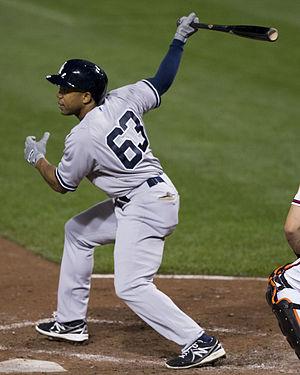
Antoan Edward Richardson est un joueur de champ extérieur des Ligues majeures de baseball sous contrat avec les Pirates de Pittsburgh.